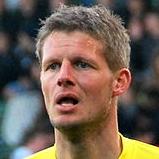
Age: 34